Louis de Saint-Gelais

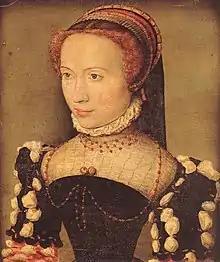
Gabrielle de Rochechouart, second wife to Lanssac

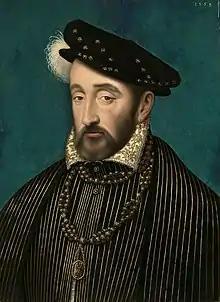
Henry II, king of France who succeeded Francis I to the crown in 1547

Louis de Saint-Gelais (addressed by his title, the seigneur de Lanssac throughout the majority of this article) was born in 1512 (perhaps at Cornefeu near Cognac), likely the illegitimate son of the French king Francis I and Jacquette de Lansac, as was the belief during his lifetime. Jacquette de Lansac was married to Alexandre de Saint-Gelais (–1522), the seigneur de Cornefou, Romefort and Breuil du Loup, who was often absent. Alexandre served as a "chambellan" and advisor at the court of the king of Navarre before transferring to the service of king Louis XII, and Francis I to whom he served a similar role. Jacquette de Lansac for her part possessed the seigneuries of Lanssac, d'Ambès, Clérac and Saint-Savin.